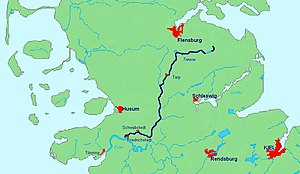
Trenen
Kort over Trenens løb i det sydlige Slesvig
Trenen er en 98 km lang å i Sydslesvig i delstaten Slesvig-Holsten i Tyskland. Den er det næststørste vandløb i Sydslesvig næst efter Ejderen. Den udspringer ved Træsø i landskabet Angel med tilløb af Bondeå og Kilså.